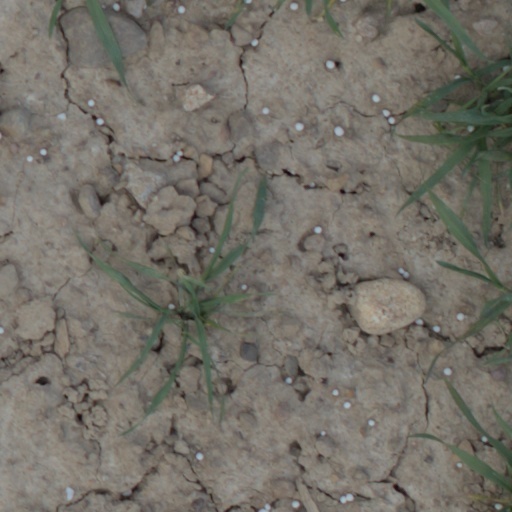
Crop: wheat